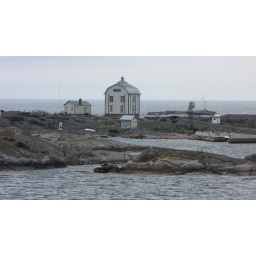
Lucky you !! No need to cut the glass around the house :-))